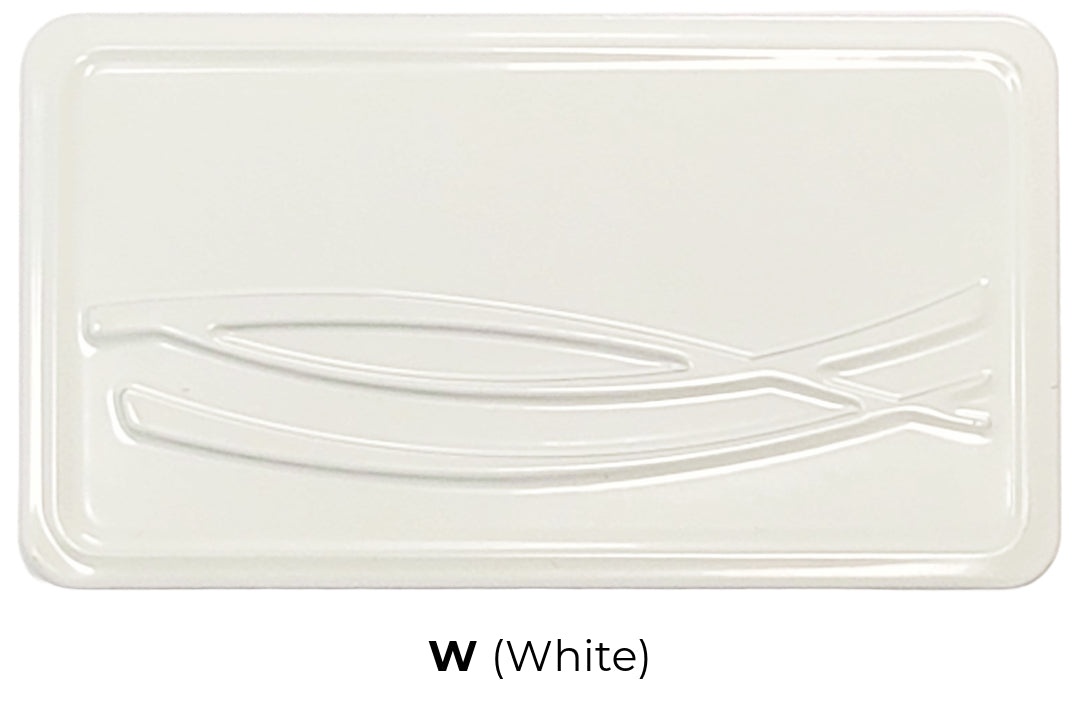
White 36 Inch down rod
Standard threaded 3/4'' down rod
Brand: Wind River
Category: Hardware > Building Materials > Shutters > Board & Batten Shutters